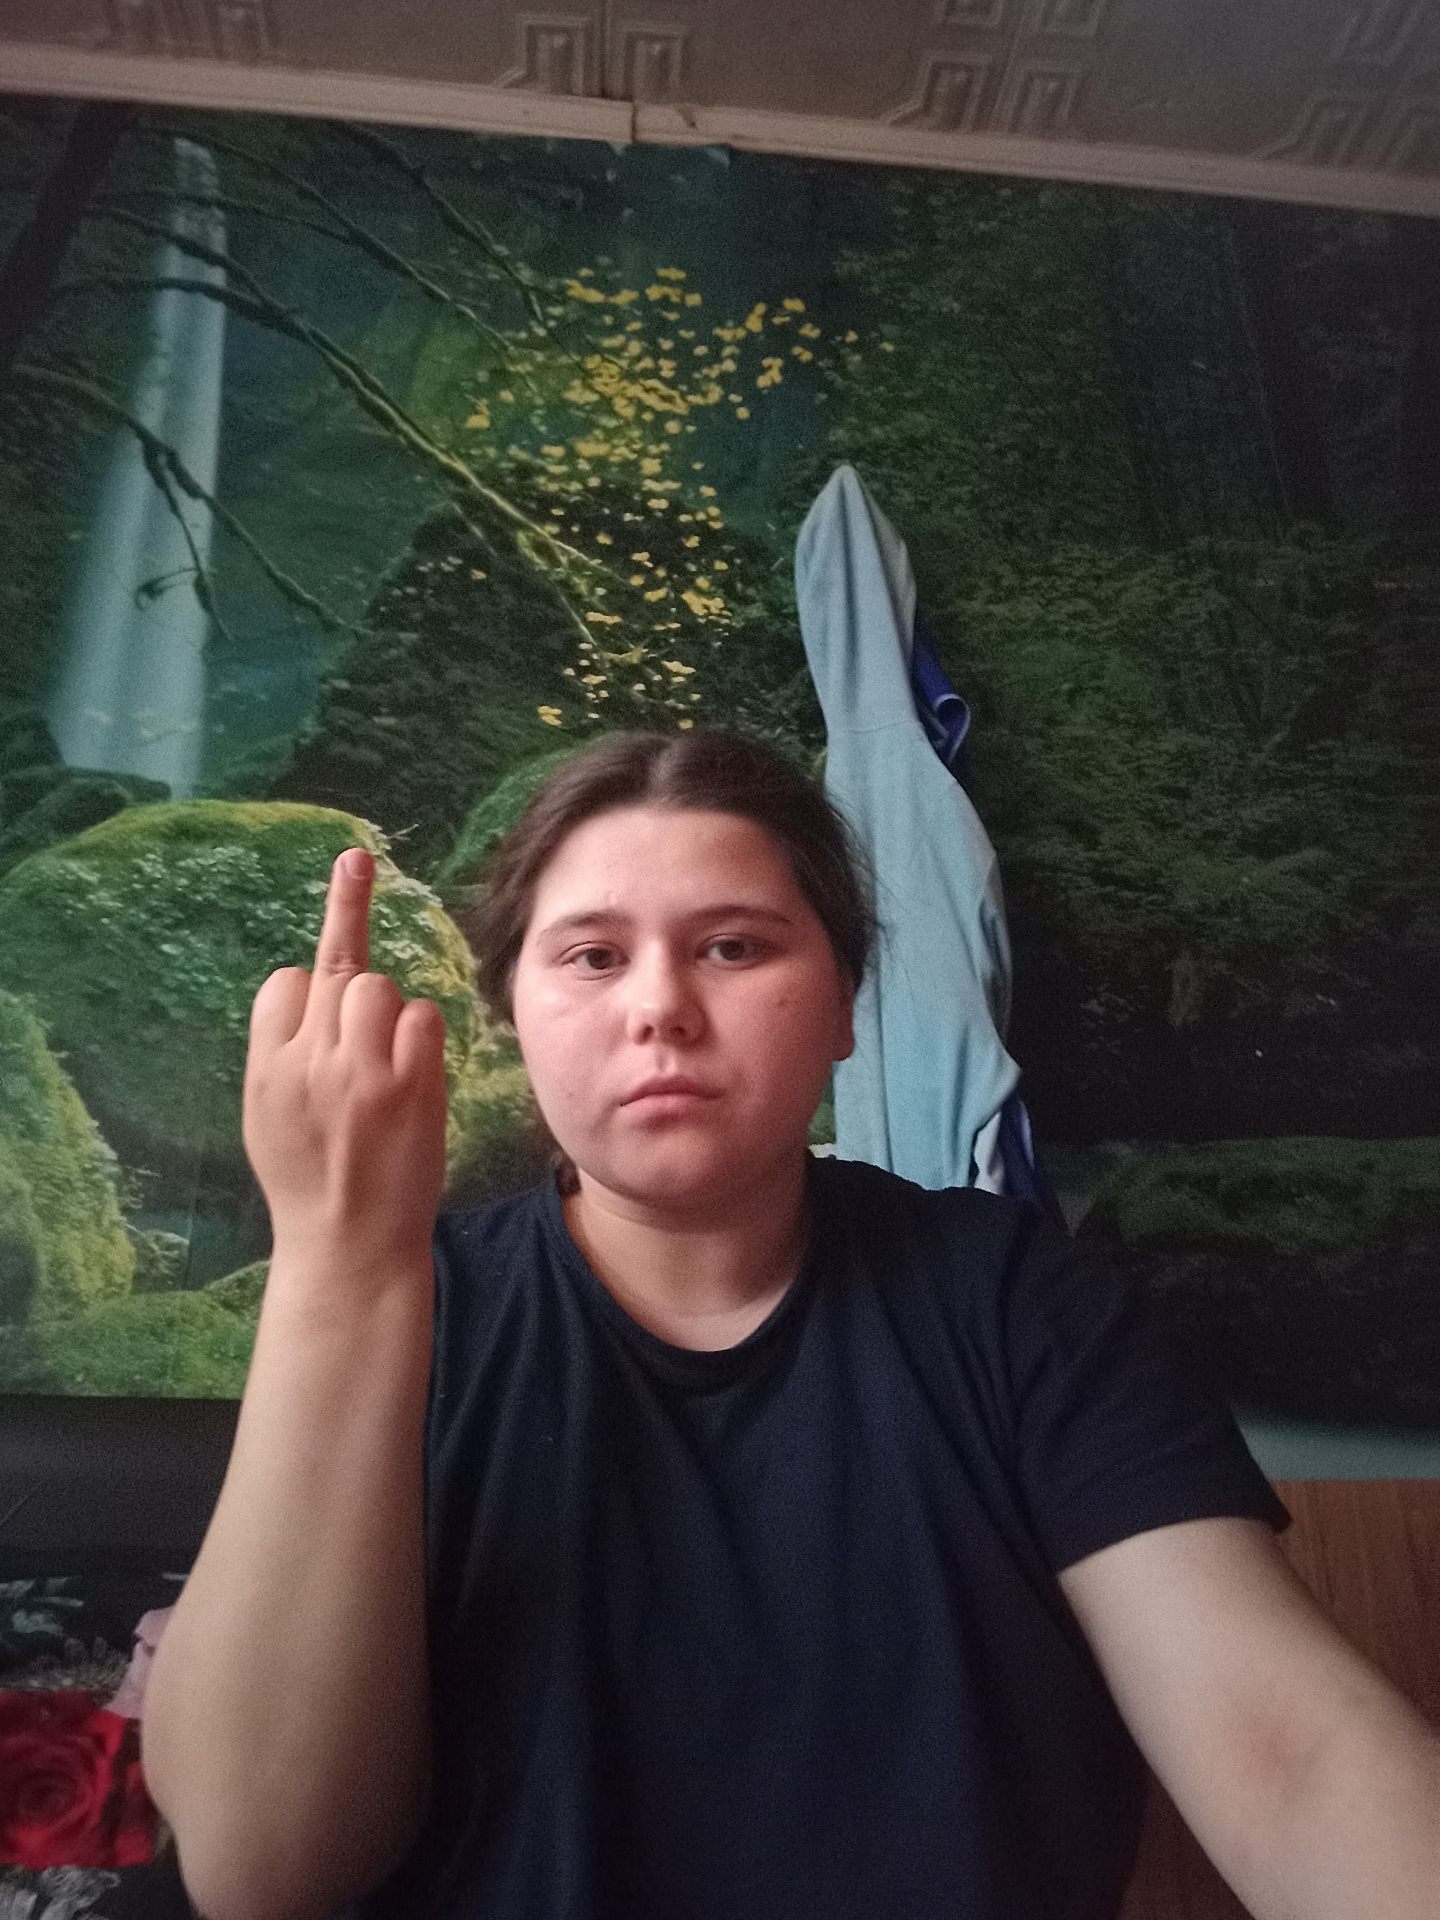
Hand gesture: middle_finger